Three valli of Sicily

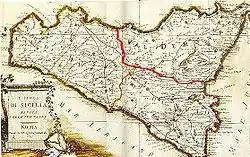
Historical map of Sicily showing the three provinces or "valli."

During the Muslim rule on Sicily, the island was divided into three different administrative regions: the "Val di Noto" in the southeast, the "Val Demone" in the northeast and the "Val di Mazara" in the west. Each zone has a noticeably different agriculture and topography and they converged near Enna (Castrogiovanni).